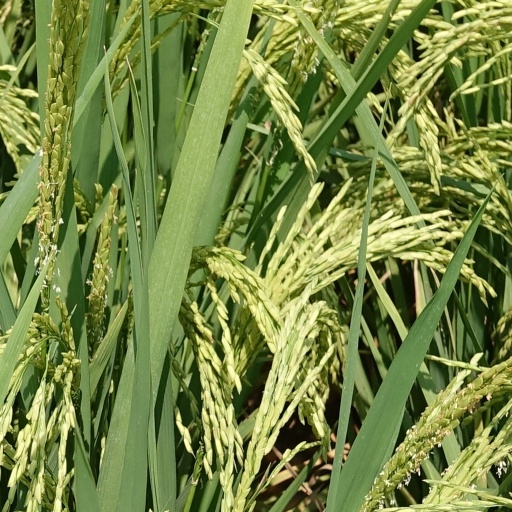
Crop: rice